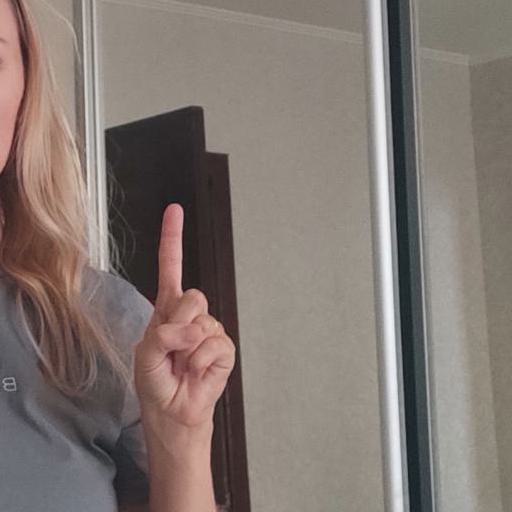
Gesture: one